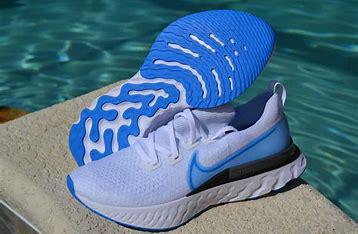
Brand: Nike
Model: React Infinity Run Flyknit 3